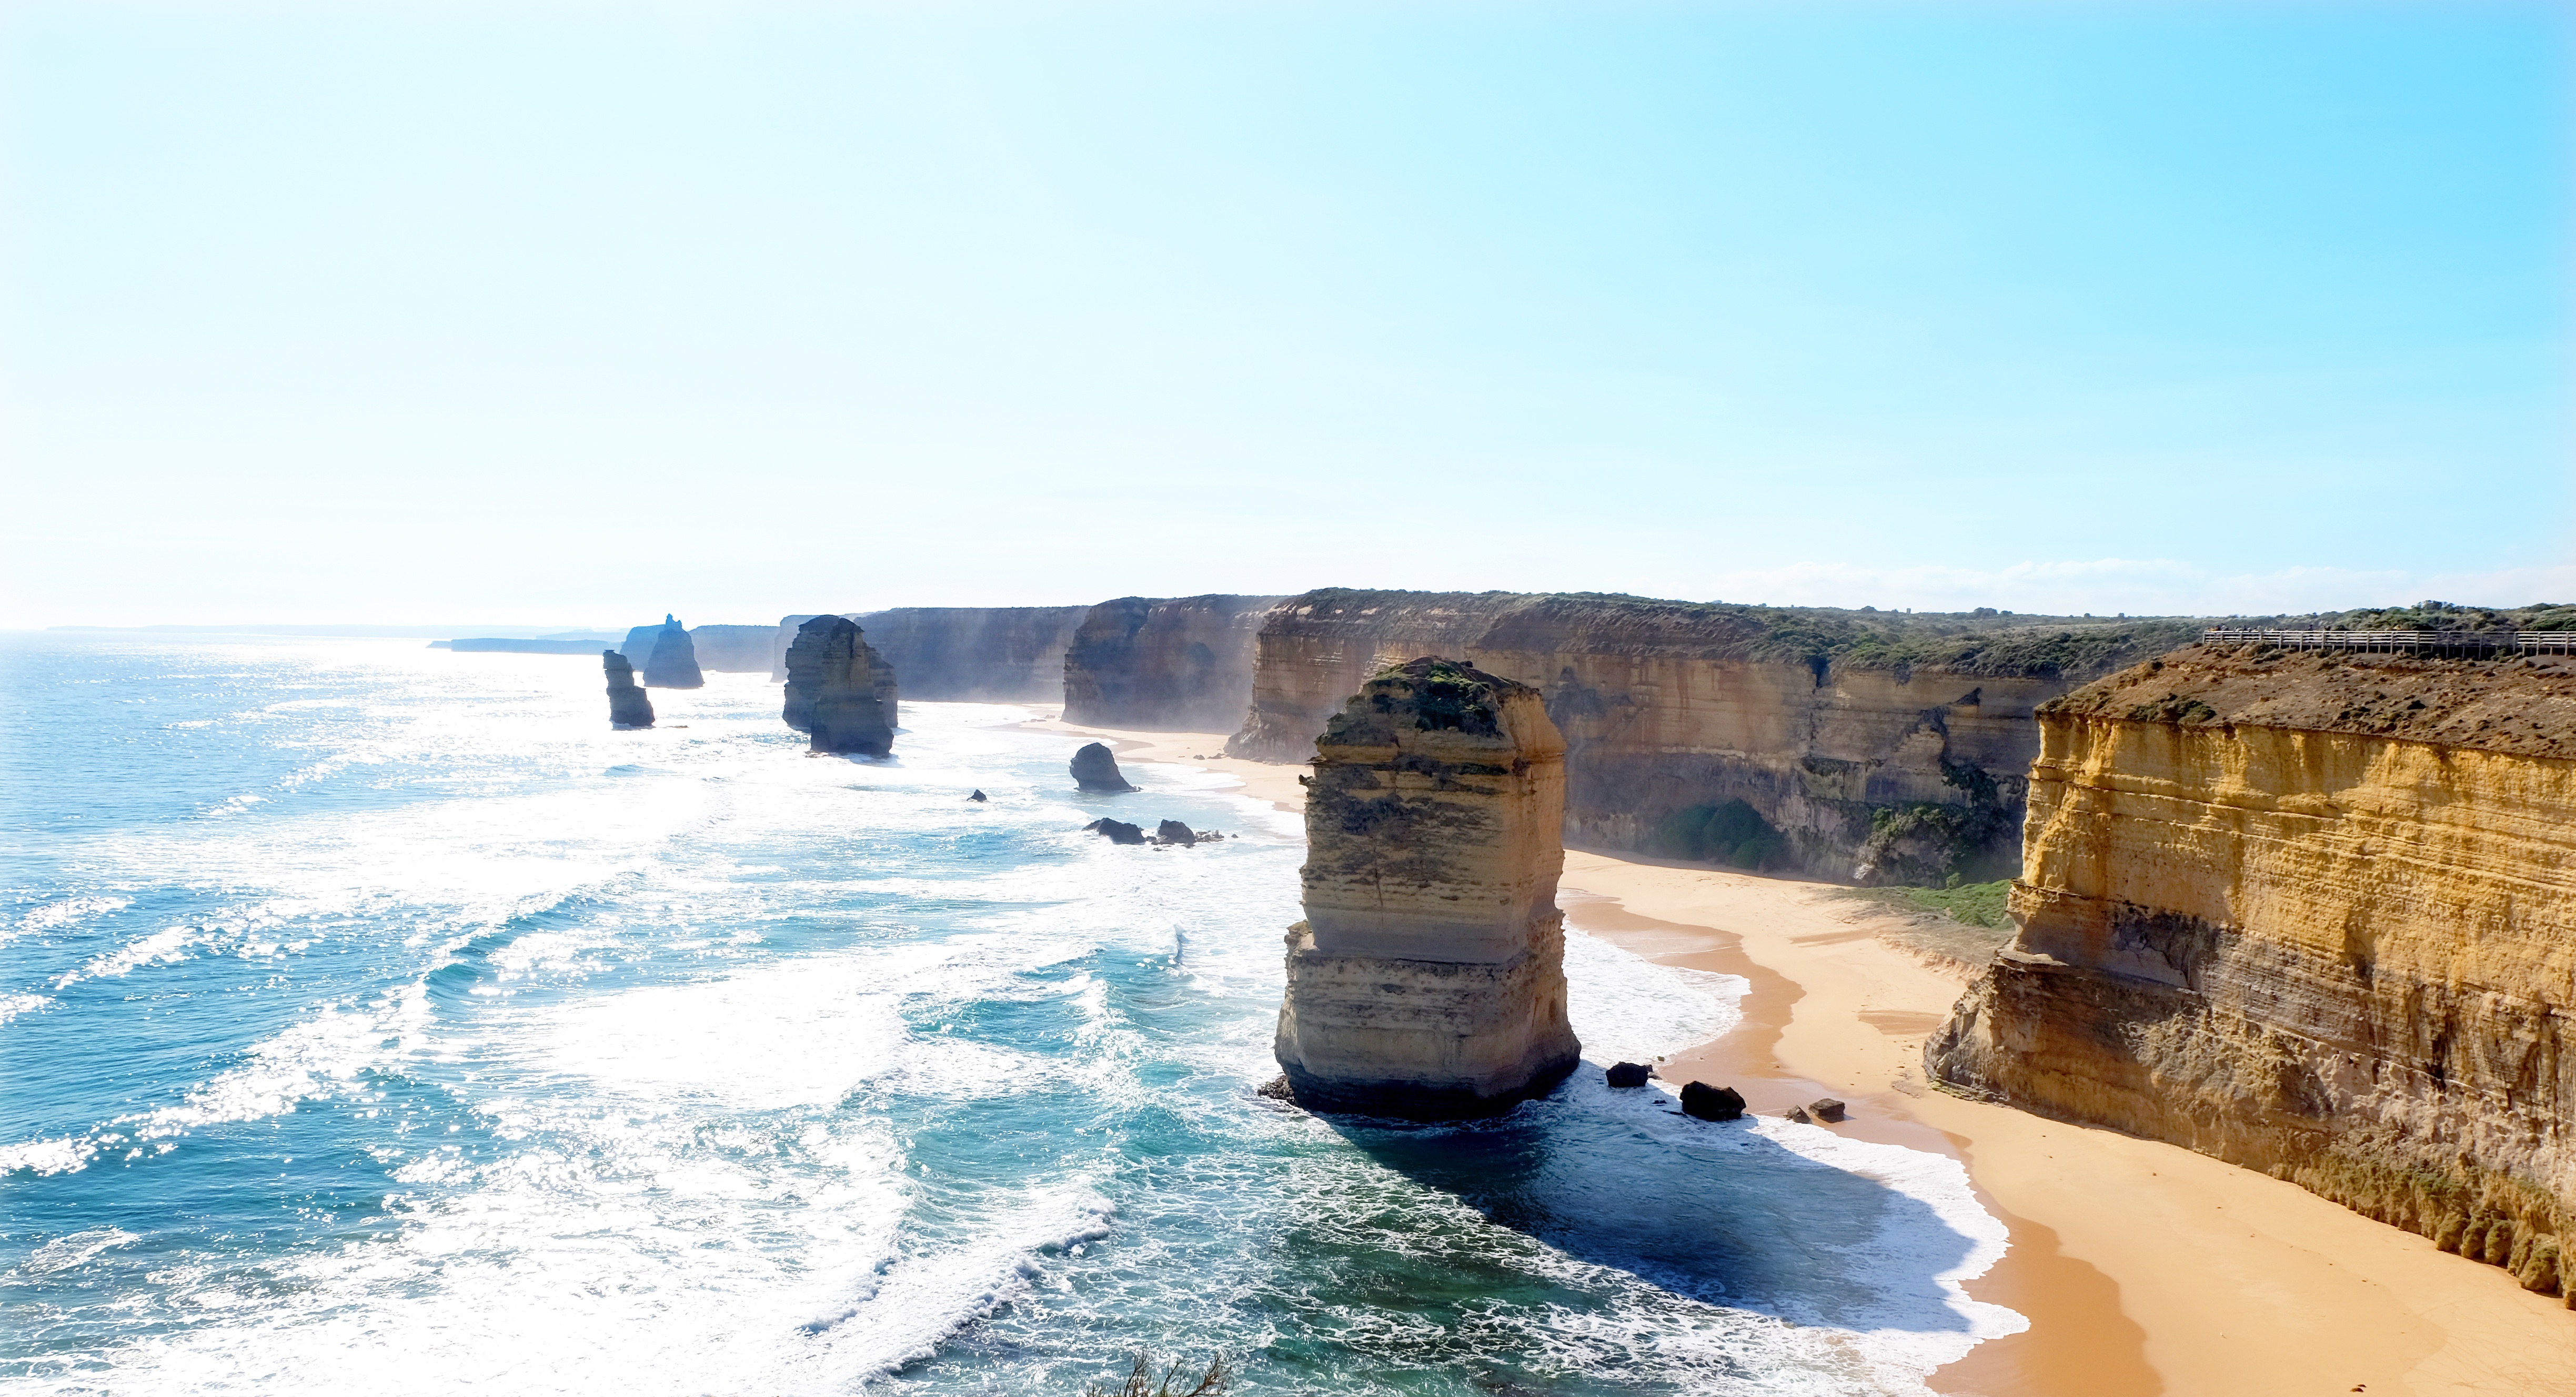
sea, coast, rock, ocean, wave, vacation, formation, cliff, ice, bay, terrain, cape